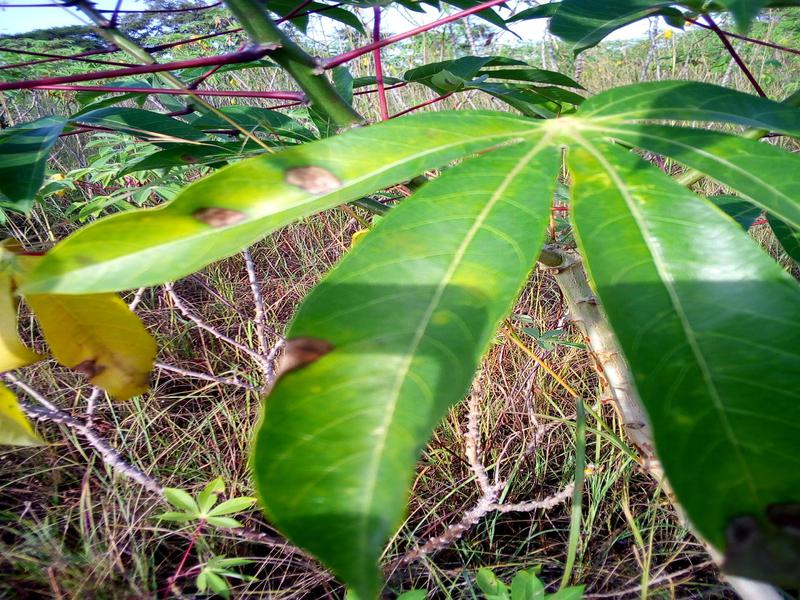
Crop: cassava
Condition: healthy